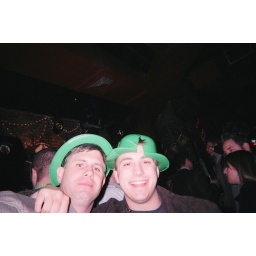
this guy slammed that hat in kranz's head, then tried selling him a car or drugs, i dont remember